Czarnowąsy

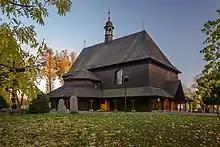
St Anne Church

From 1684 to 1688, a Baroque wooden church was erected south of the village at the site of a medieval chapel dedicated to Saint Anne. On 19 August 2005 the building burnt down completely, presumably by an arson attack, but has since been restored in its original condition.